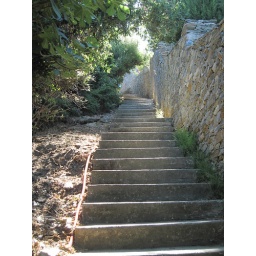
small road from beach in Andros island